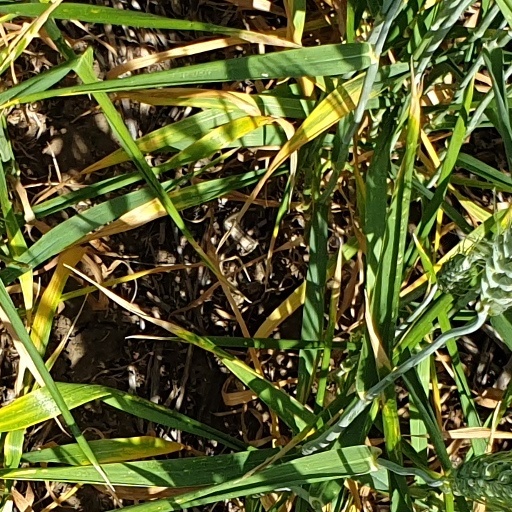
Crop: wheat